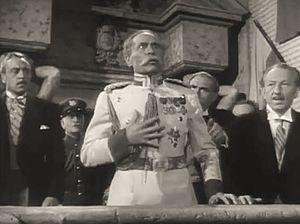
Guillermo Bocconcini — né le 15 juillet 1886 à San Fele dans la province de Potenza, mort le 7 décembre 1981 à Los Angeles en Californie — est un acteur américain d'origine italienne, connu sous le nom de scène de William Edmunds.